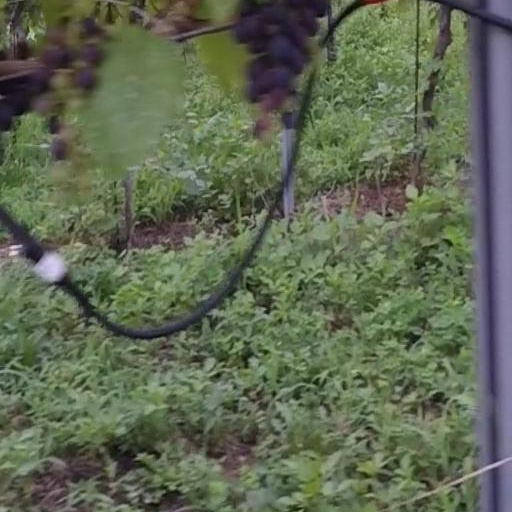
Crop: grape